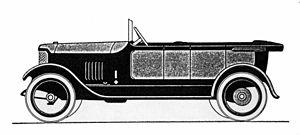
Selve Automobilwerke AG était un constructeur automobile allemand de 1919 à 1934.